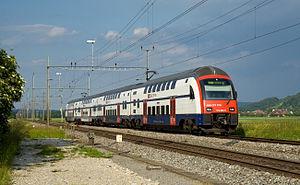
Le matériel moteur ferroviaire est composé de l'ensemble des éléments ferroviaire équipés de moteurs de traction.